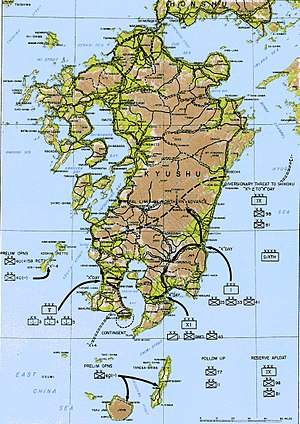
Operation Downfall / Planlægning / Olympic
Operation Olympic skulle angribe det sydlige Japan.
Operation Downfall var de Allieredes plan for invasionen af Japan ved slutningen af 2. verdenskrig. Operationen blev aflyst, da Japan overgav sig efter atombombningen af Hiroshima og Nagasaki og Sovjetunionens krigserklæring mod Japan. Operationen havde to dele: Operation Olympic og Operation Coronet. Operation Olympic, der var sat til at begynde i oktober 1945, havde til formål at erobre den sydlige tredjedel af den sydligste japanske hovedø Kyūshū, med den nyligt erobrede ø Okinawa, som et opstillingsområde. Senere, i foråret 1946, var Operation Coronet, den planlagte invasion af Kantōsletten i nærheden af Tokyo, på øen Honshū. Flybaser på Kyūshū, der skulle erobres i Operation Olympic, ville give landbaseret flystøtte til Operation Coronet.